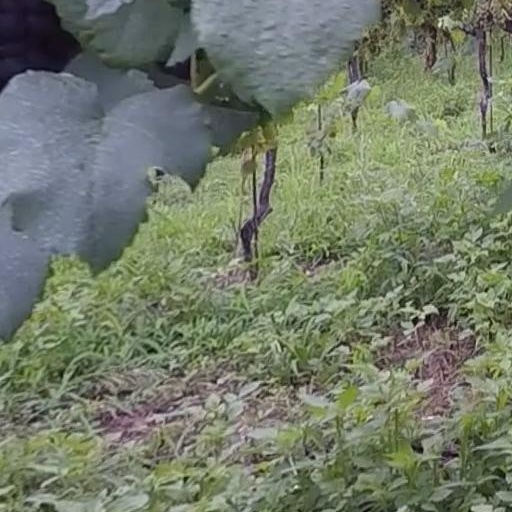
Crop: grape